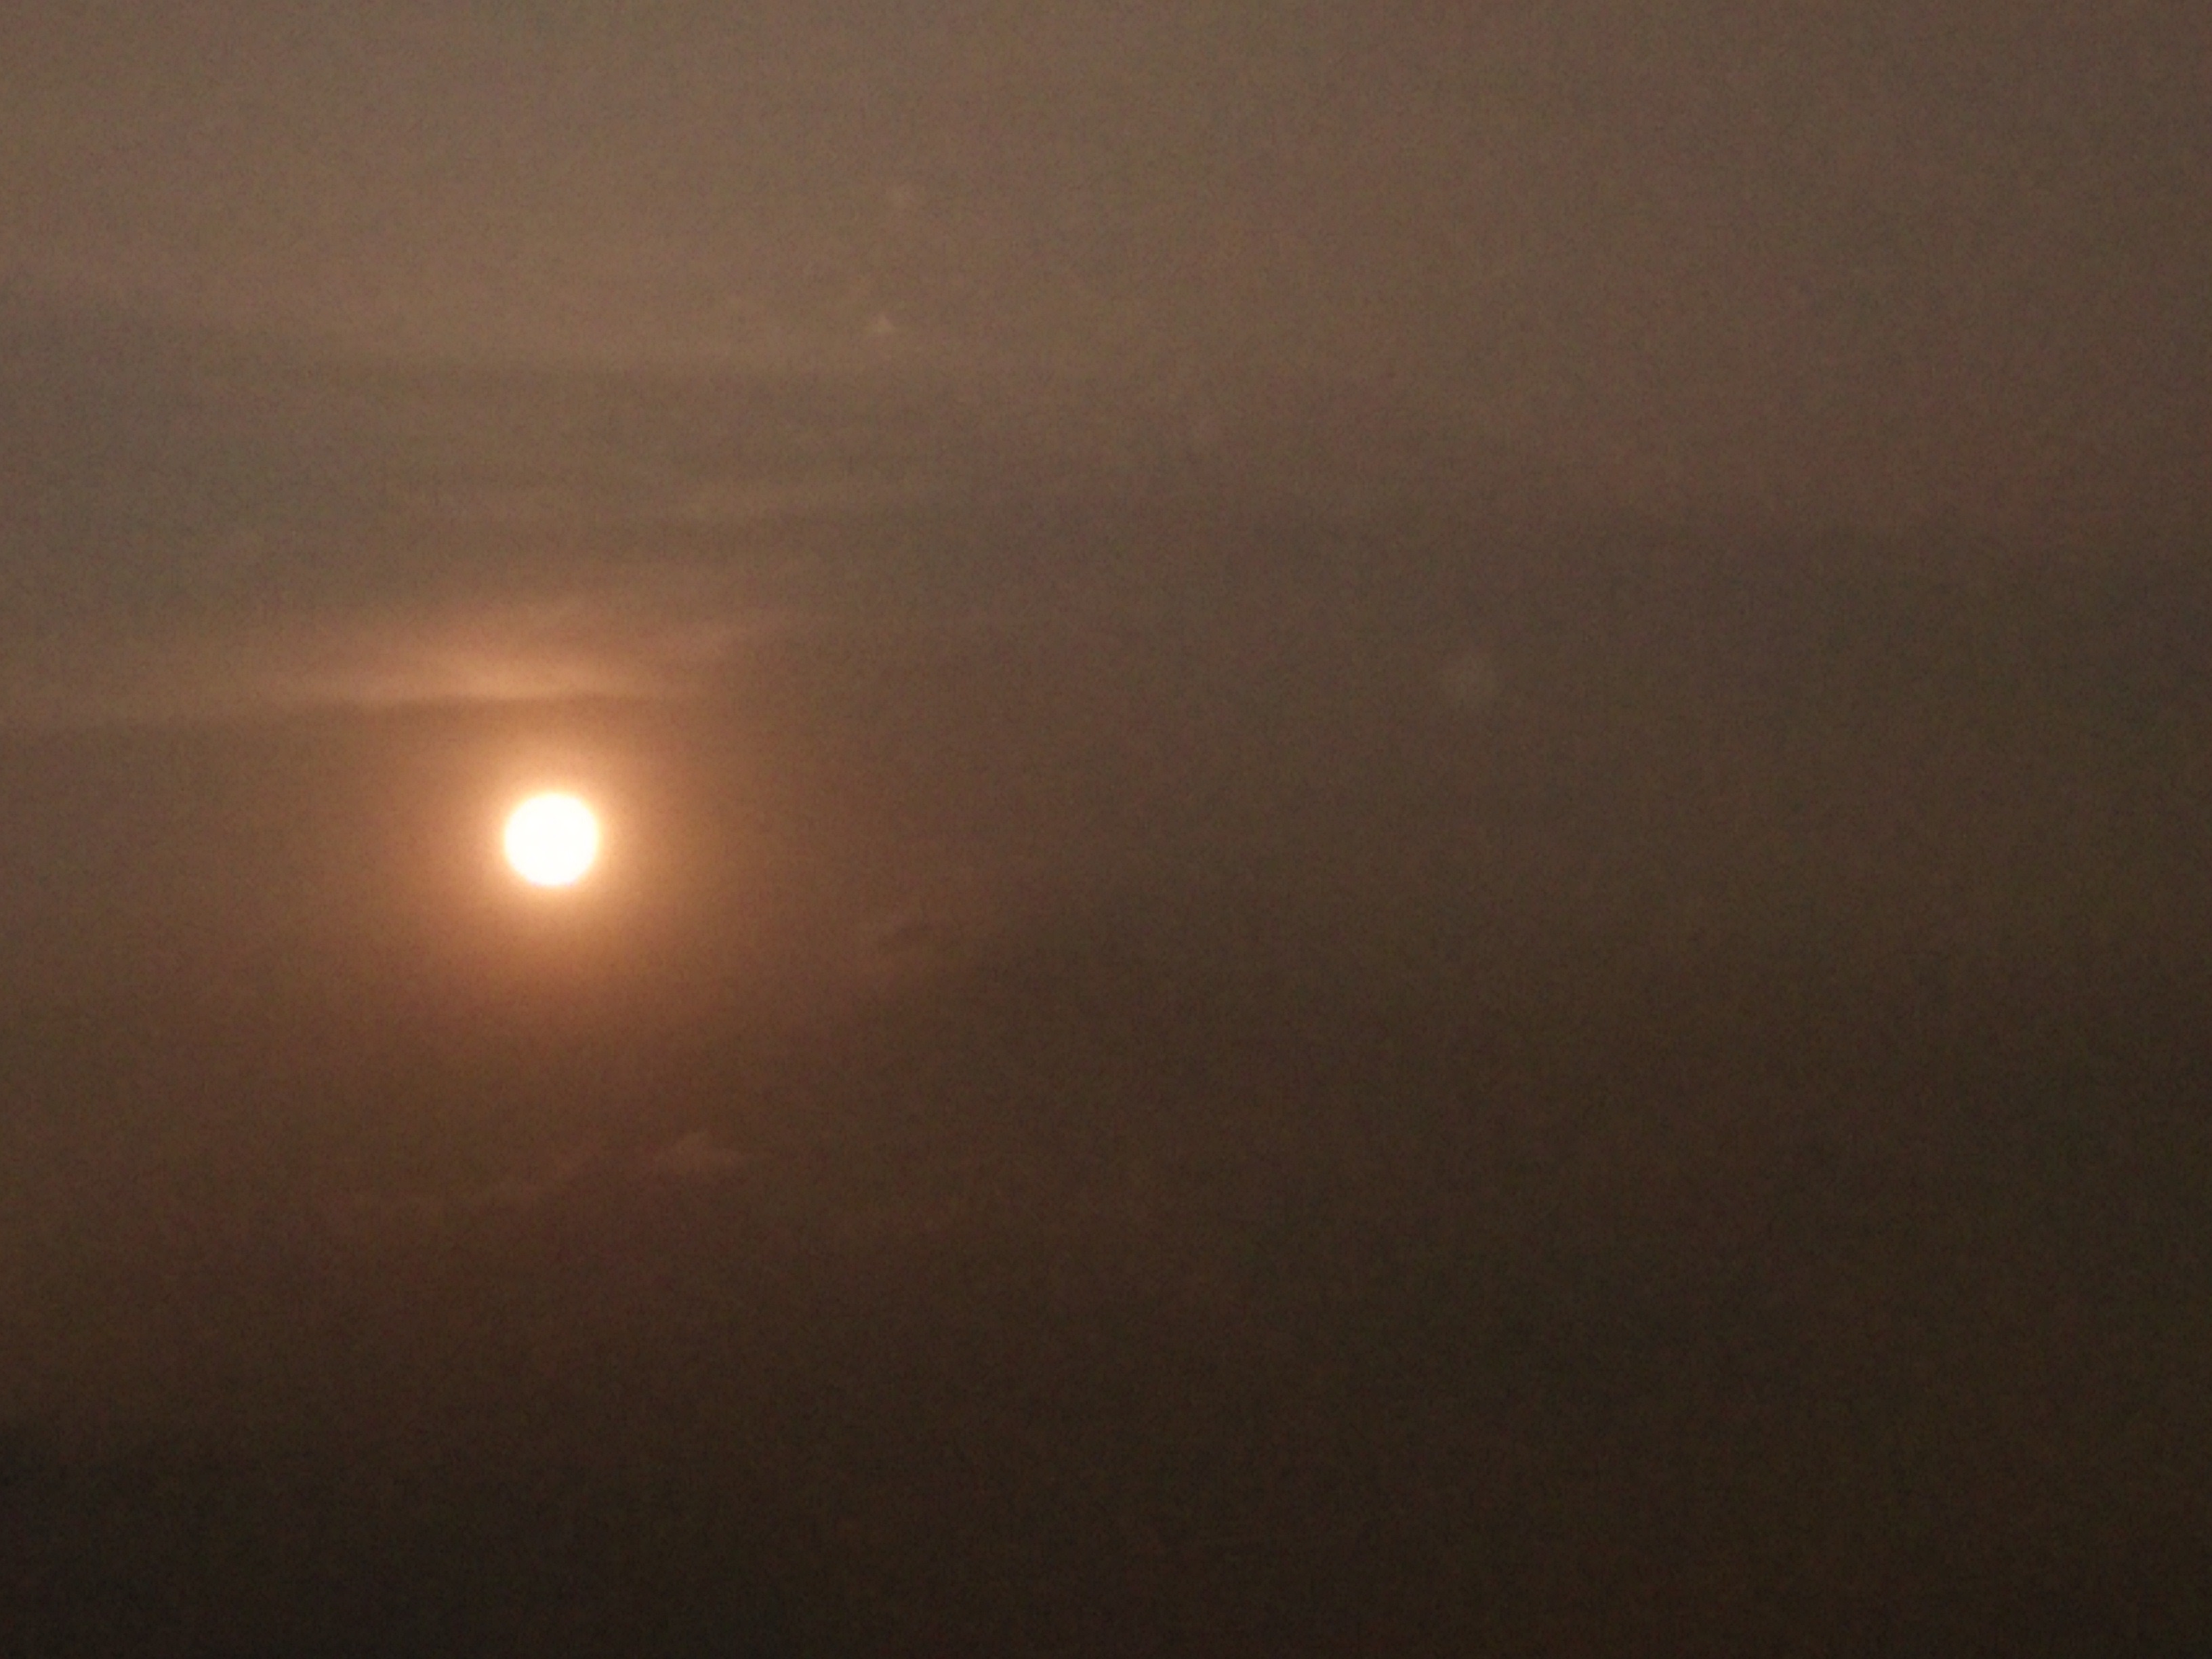
fog, sunrise, dawn, atmosphere, weather, moon, full moon, lens flare, astronomical object, atmospheric phenomenon